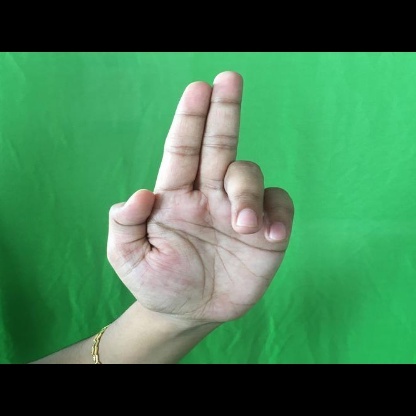
Mudra: Ardhapathaka